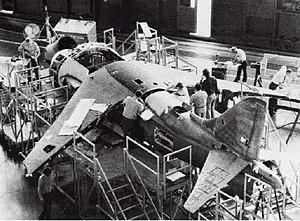
Le McDonnell Douglas AV-8B Harrier II ou Harrier GR.5 est la seconde génération du Hawker Siddeley Harrier. Son développement a été initié à la fin des années 1970 par les États-Unis, rejoints rapidement par le Royaume-Uni, qui avait conçu la version initiale.